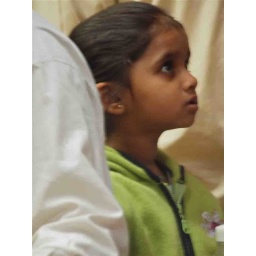
14little girl from side in white psd